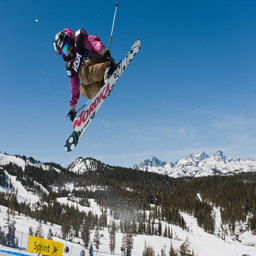
A man riding skis on top of a snow covered slope.
A person on a snowboard that is wearing a pink shirt.
A person on  a snow board high in the air.
a man performing a trick on a snow board
An alpine skier leaning forward while jumping through the air.